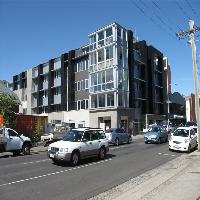
Weather: sun or clear